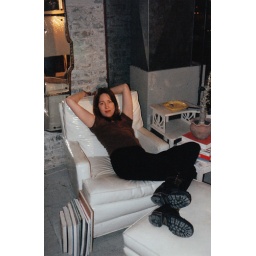
Me and my boots in a white plastic chair in Saher's studio